Eyes Wide Shut

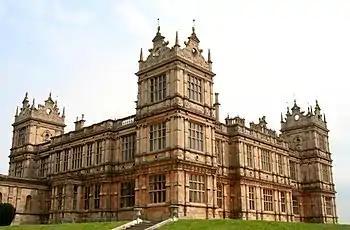
A mansion with four towers.

Principal photography began in November 1996. Kubrick's perfectionism led to script pages being rewritten on the set, and he intentionally filmed many scenes multiple times to try to break down the actors involved and have them give a more authentic performance. One scene of Cruise walking through a door was filmed 95 times. As a result, the shoot went on for much longer than expected. The actress Vinessa Shaw was initially contracted for two weeks and one scene but ended up working for two months. Due to the relentless nature of the production, the crew became exhausted and were reported to have been impacted by low morale. Cruise developed an ulcer but did not tell Kubrick. Filming finally wrapped in June 1998. The "Guinness World Records" recognized "Eyes Wide Shut" as the longest constant movie shoot that ran "...for over 15 months, a period that included an unbroken shoot of 46 weeks".